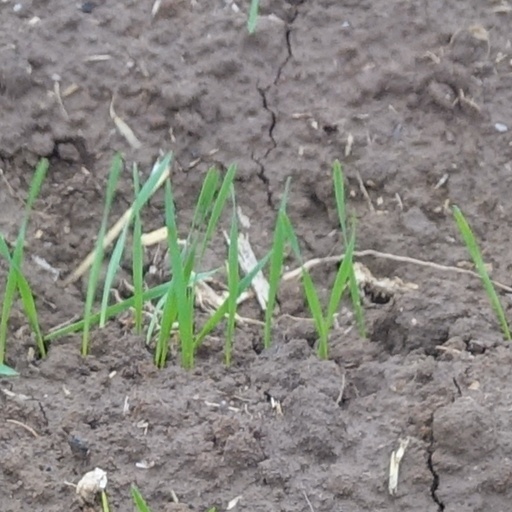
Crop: wheat